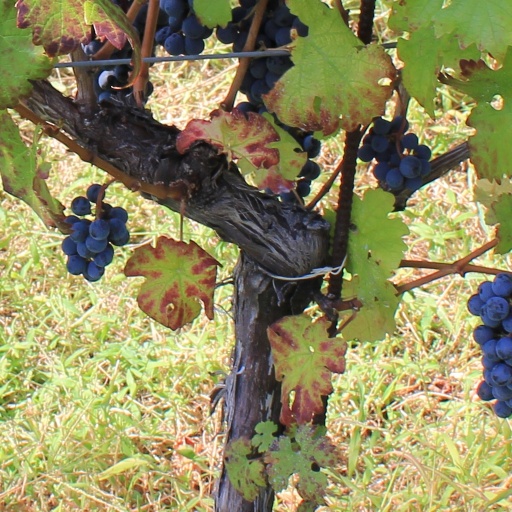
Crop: grape